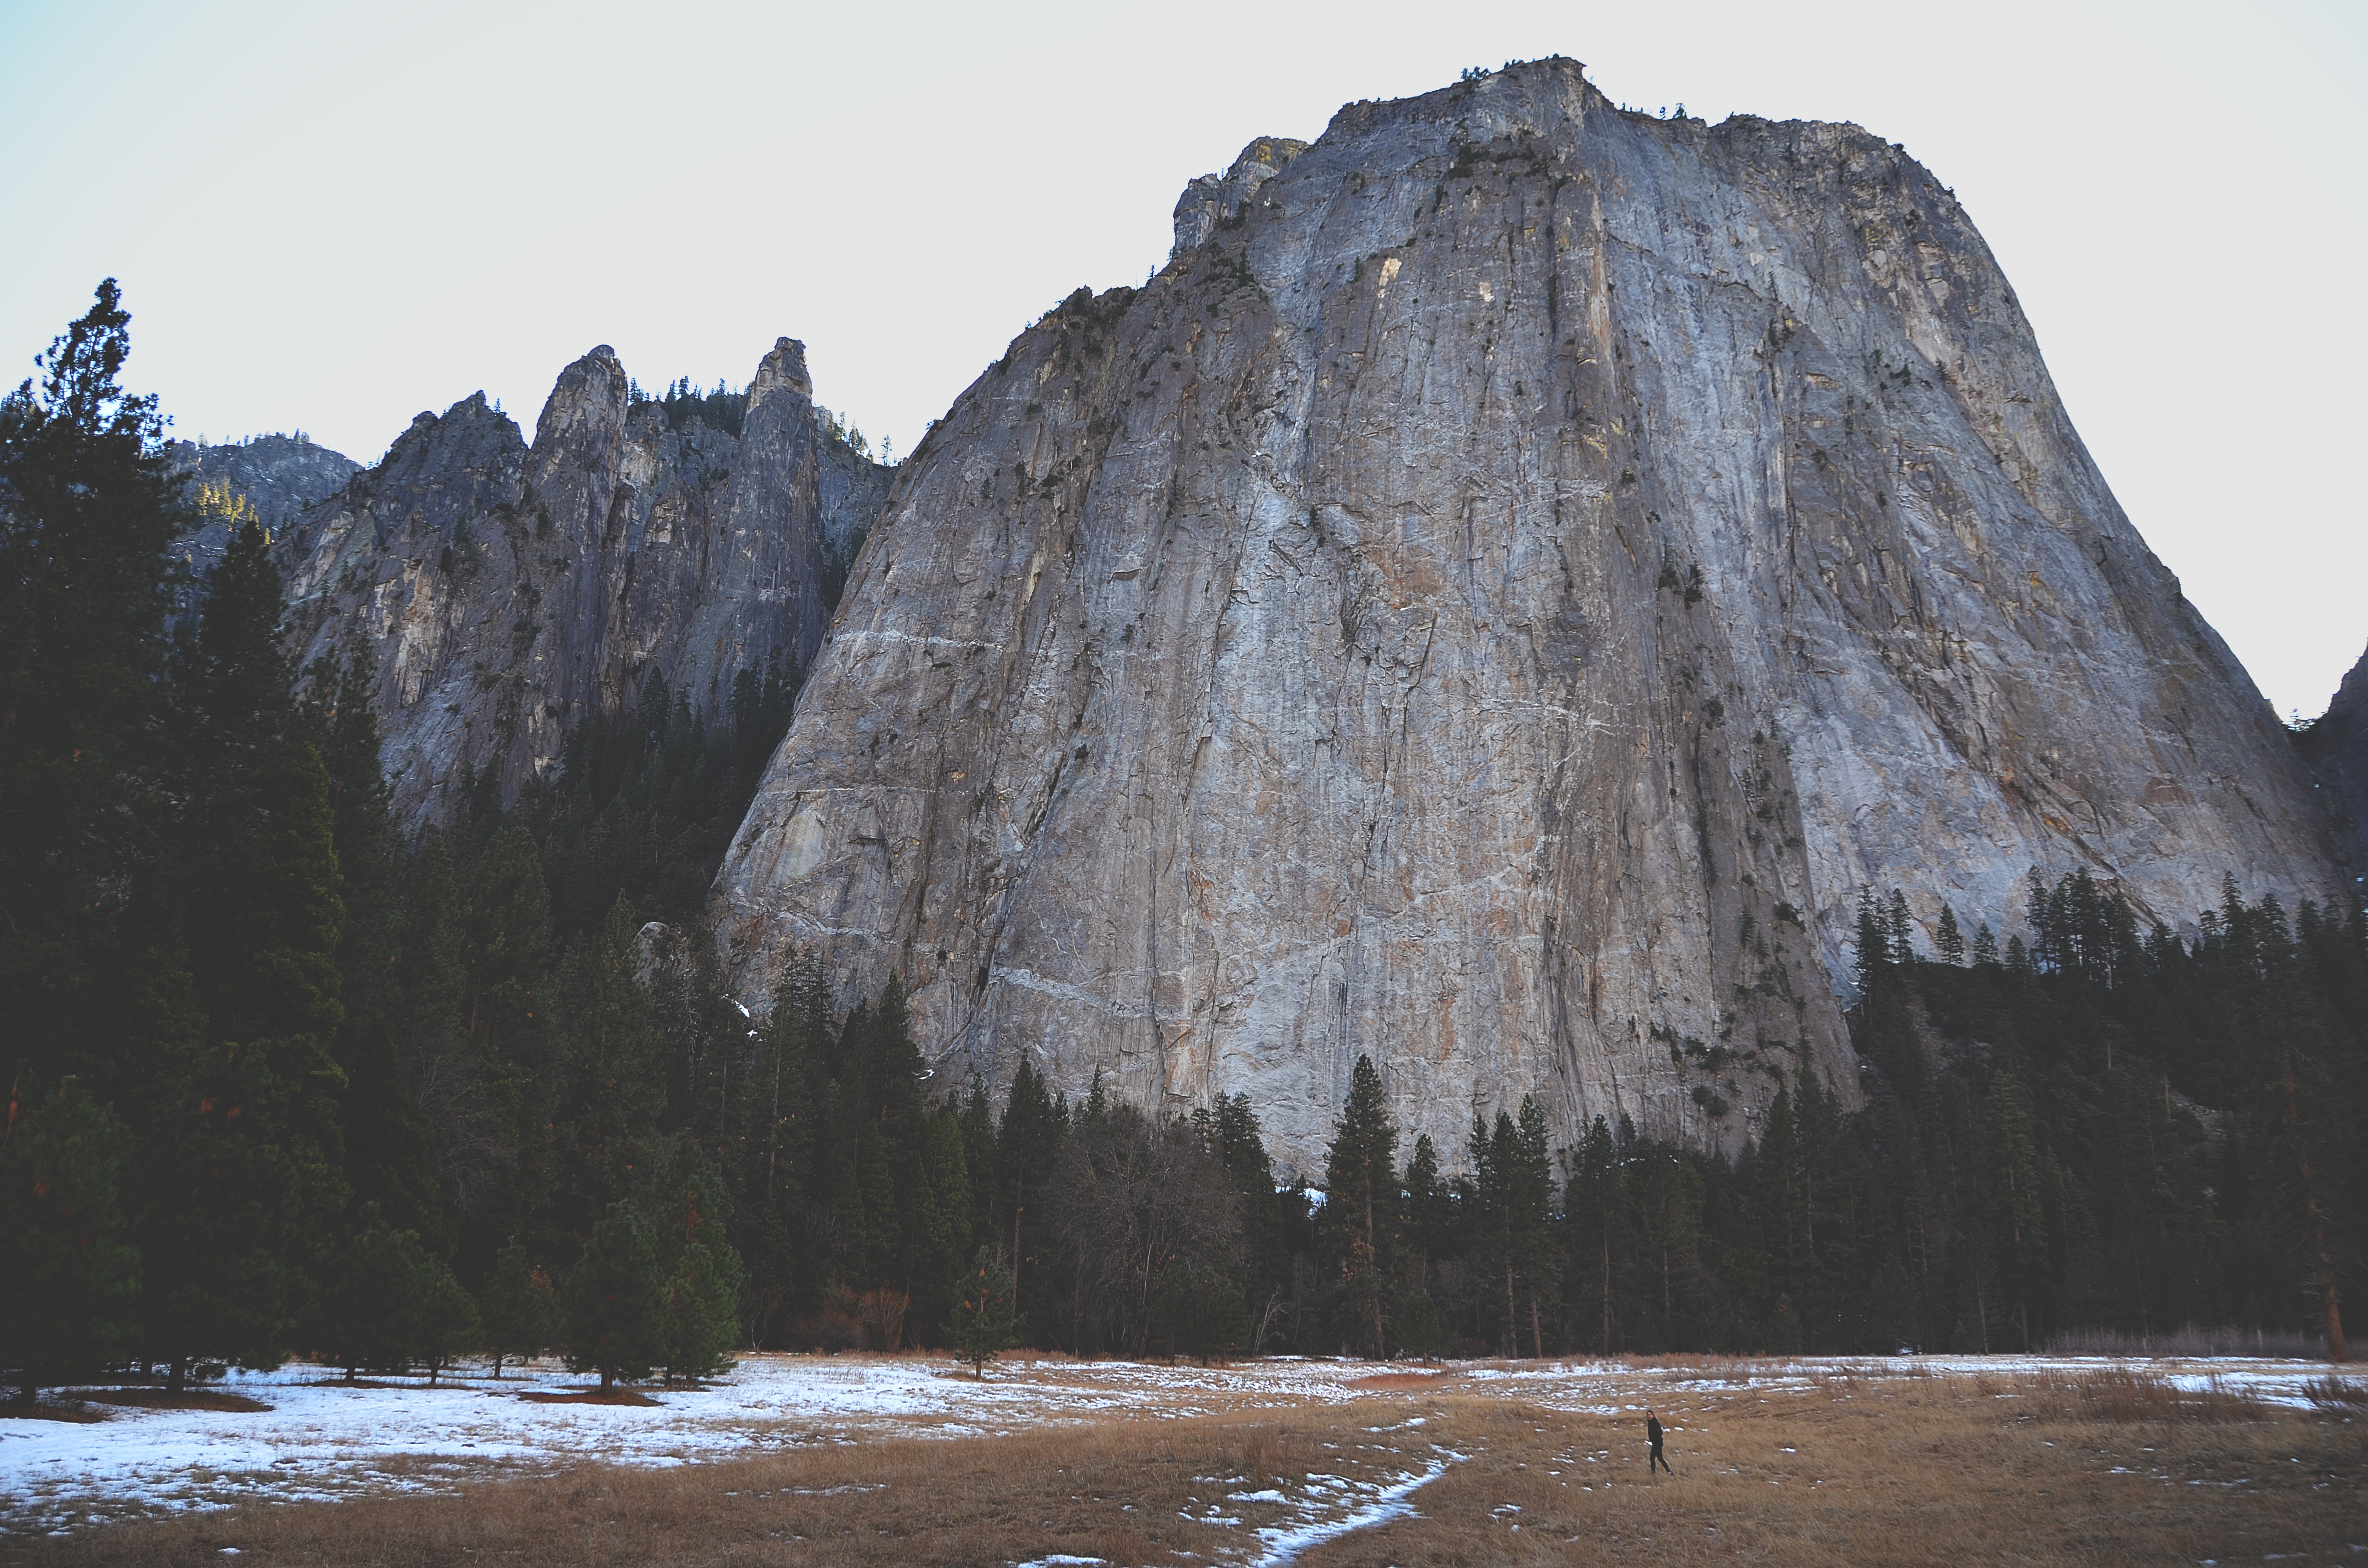
tree, nature, rock, wilderness, mountain, snow, winter, adventure, mountain range, formation, ice, reflection, scenery, weather, terrain, national park, season, ridge, trees, geology, landform, geographical feature, atmospheric phenomenon, mountainous landforms